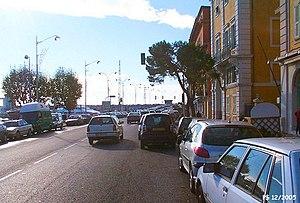
Le quartier du port de Nice est un des quartiers de la ville.